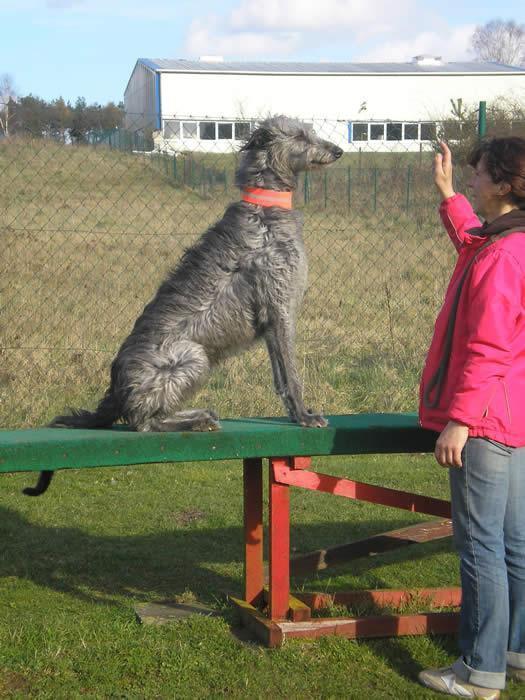
Scottish_deerhound